Pan American Christian Academy

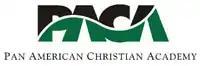
PACA logo

The Pan American Christian Academy, or PACA, is a Protestant American school in São Paulo, Brazil.